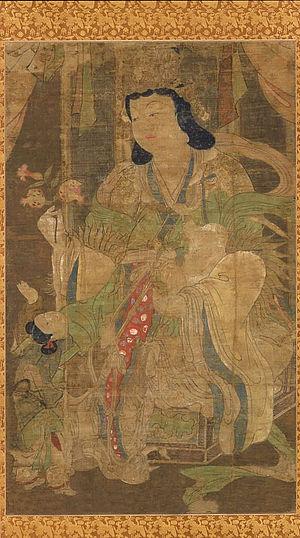
Le terme « trésor national » est utilisé au Japon depuis 1897 pour désigner les biens les plus précieux du patrimoine culturel du Japon